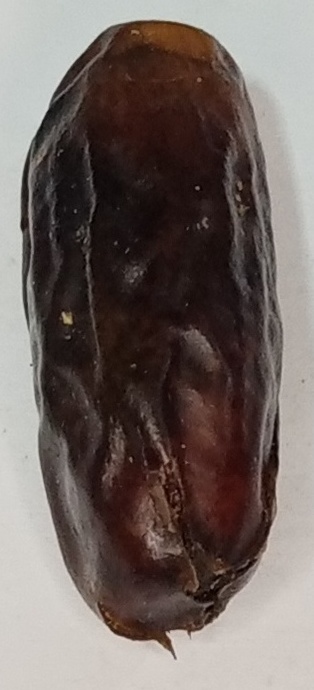
Variety: gajar
Size: large
Grade: grade-2